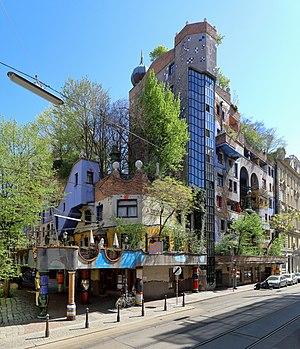
Friedrich Stowasser, plus connu sous le nom de Friedensreich Hundertwasser Regentag Dunkelbunt, né le 15 décembre 1928 à Vienne en Autriche et mort à bord du Queen Elizabeth 2 le 19 février 2000, est un artiste autrichien, également architecte.